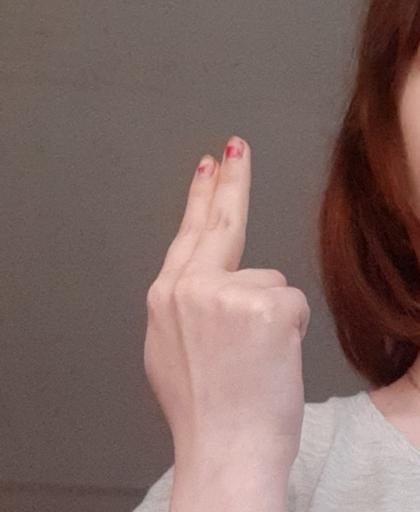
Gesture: two_up_inverted